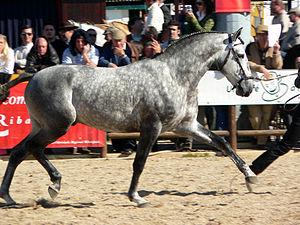
Le Lusitanien est une race de chevaux de selle d’origine portugaise. Connu comme le « cheval des rois » aux XVIIᵉ et XVIIIᵉ siècles, son stud-book est très ancien, puisqu'il remonte à 1889. Il subit une période de déclin due à l'engouement pour le Pur-sang et les chevaux de sport. Il partage le nom d'Andalou avec le Pure race espagnole, dont il est très proche, jusqu'en 1942. Son statut de race séparée remonte à 1967. Il est remis au goût du jour, notamment, par l'écuyer portugais Nuno Oliveira.